Arthur, Iowa

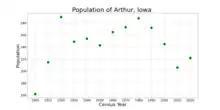
The population of Arthur, Iowa from US census data

As of the census of 2020, there were 222 people, 95 households, and 59 families residing in the city. The population density was 1,514.4 inhabitants per square mile (584.7/km). There were 111 housing units at an average density of 757.2 per square mile (292.4/km). The racial makeup of the city was 94.6% White, 0.0% Black or African American, 0.0% Native American, 0.5% Asian, 0.0% Pacific Islander, 1.8% from other races and 3.2% from two or more races. Hispanic or Latino persons of any race comprised 2.3% of the population.